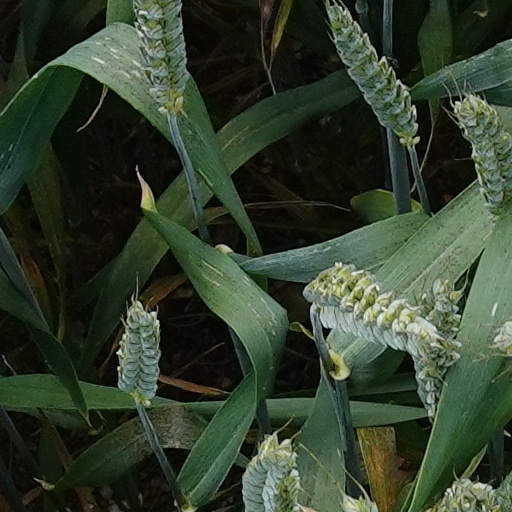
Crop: wheat